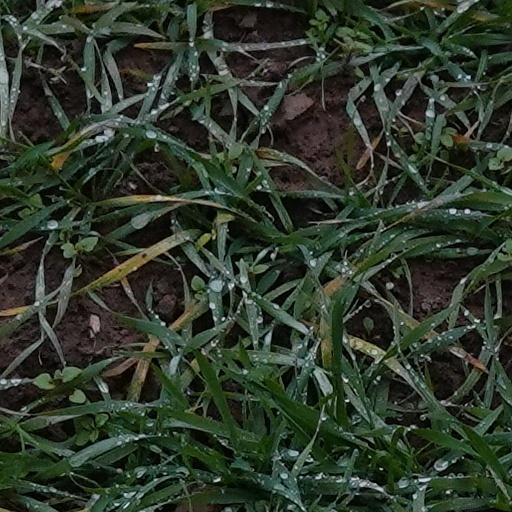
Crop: wheat